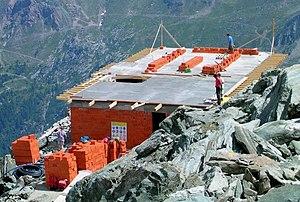
Il Rifugio degli Angeli al Morion in costruzione. Valghisenche